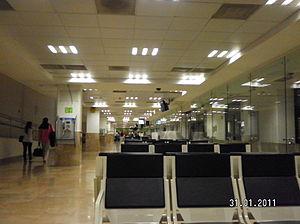
Licenciado Gustavo Díaz Ordaz l'Aéroport International est un aéroport international situé à Puerto Vallarta, Jalisco, au Mexique. L'aéroport est nommé d'après le Président Gustavo Díaz Ordaz. Il a traité 4,063,300 passagers en 2016 et 4,522,600 passagers en 2017.